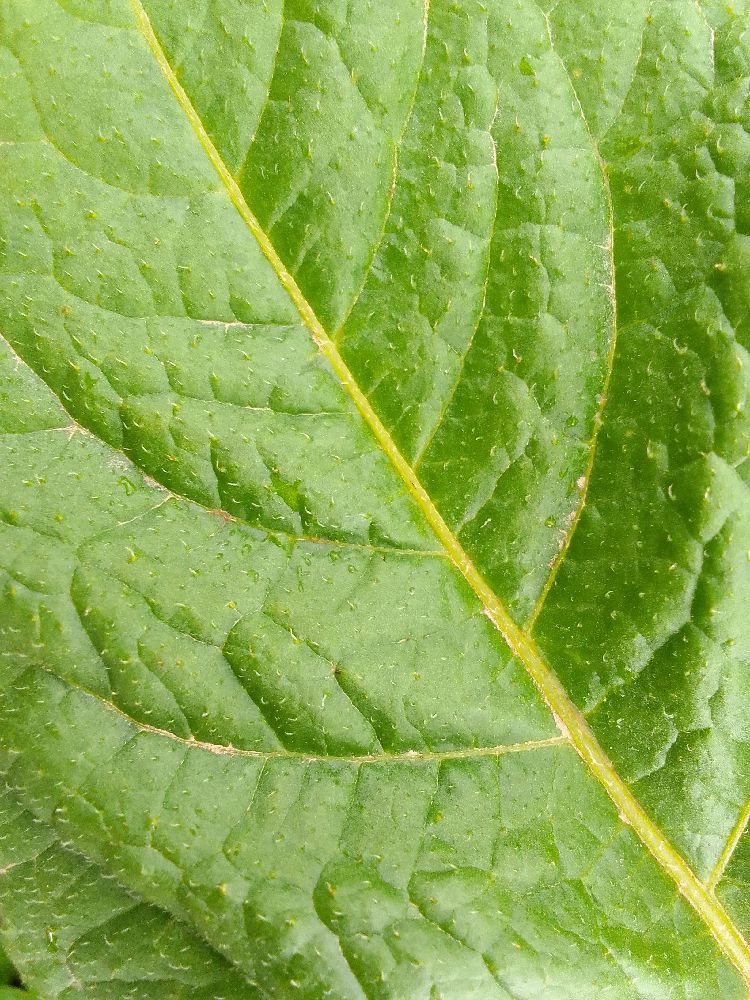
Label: Healthy